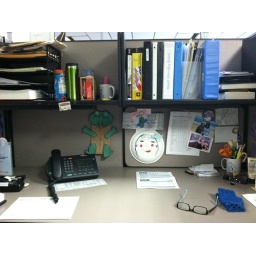
2/9/11 My work desk in a public library reference department.